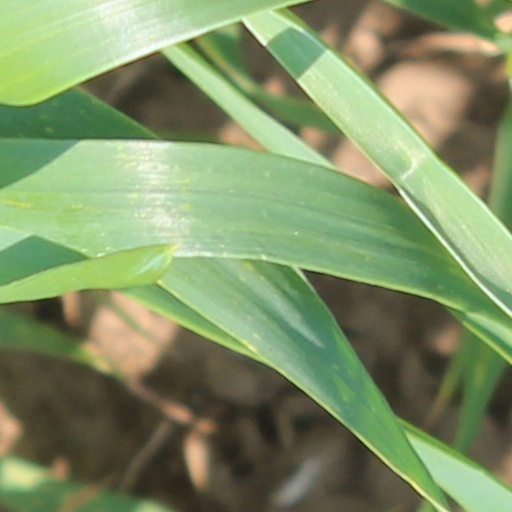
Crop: wheat